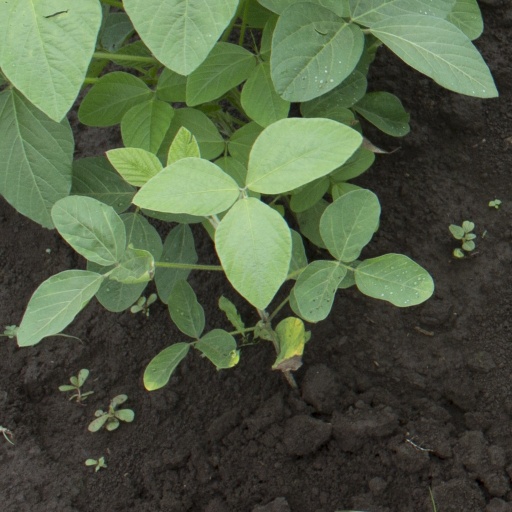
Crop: soybean